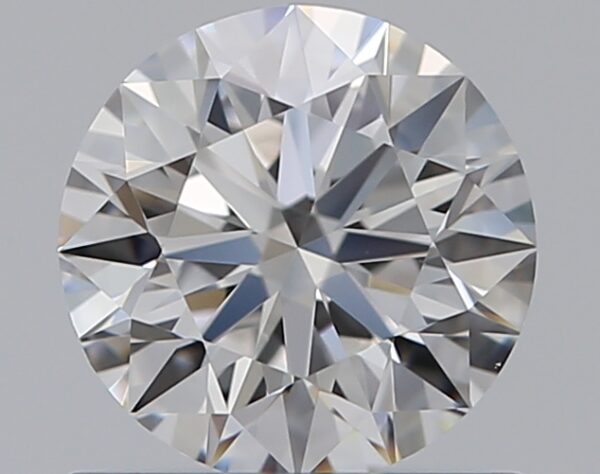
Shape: round
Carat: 0.7
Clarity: VVS1
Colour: E
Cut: EX
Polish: EX
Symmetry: EX
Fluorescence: F
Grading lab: GIA
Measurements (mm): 5.65 x 5.69 x 3.53